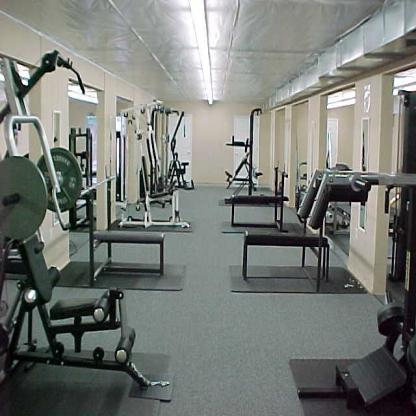
Scene: Indoor